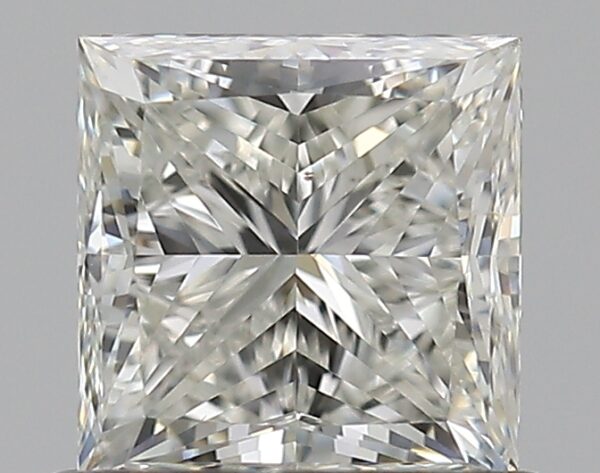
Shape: princess
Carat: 0.75
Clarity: VS2
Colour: J
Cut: EX
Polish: EX
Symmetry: VG
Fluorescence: F
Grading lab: GIA
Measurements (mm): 4.82 x 4.79 x 3.46